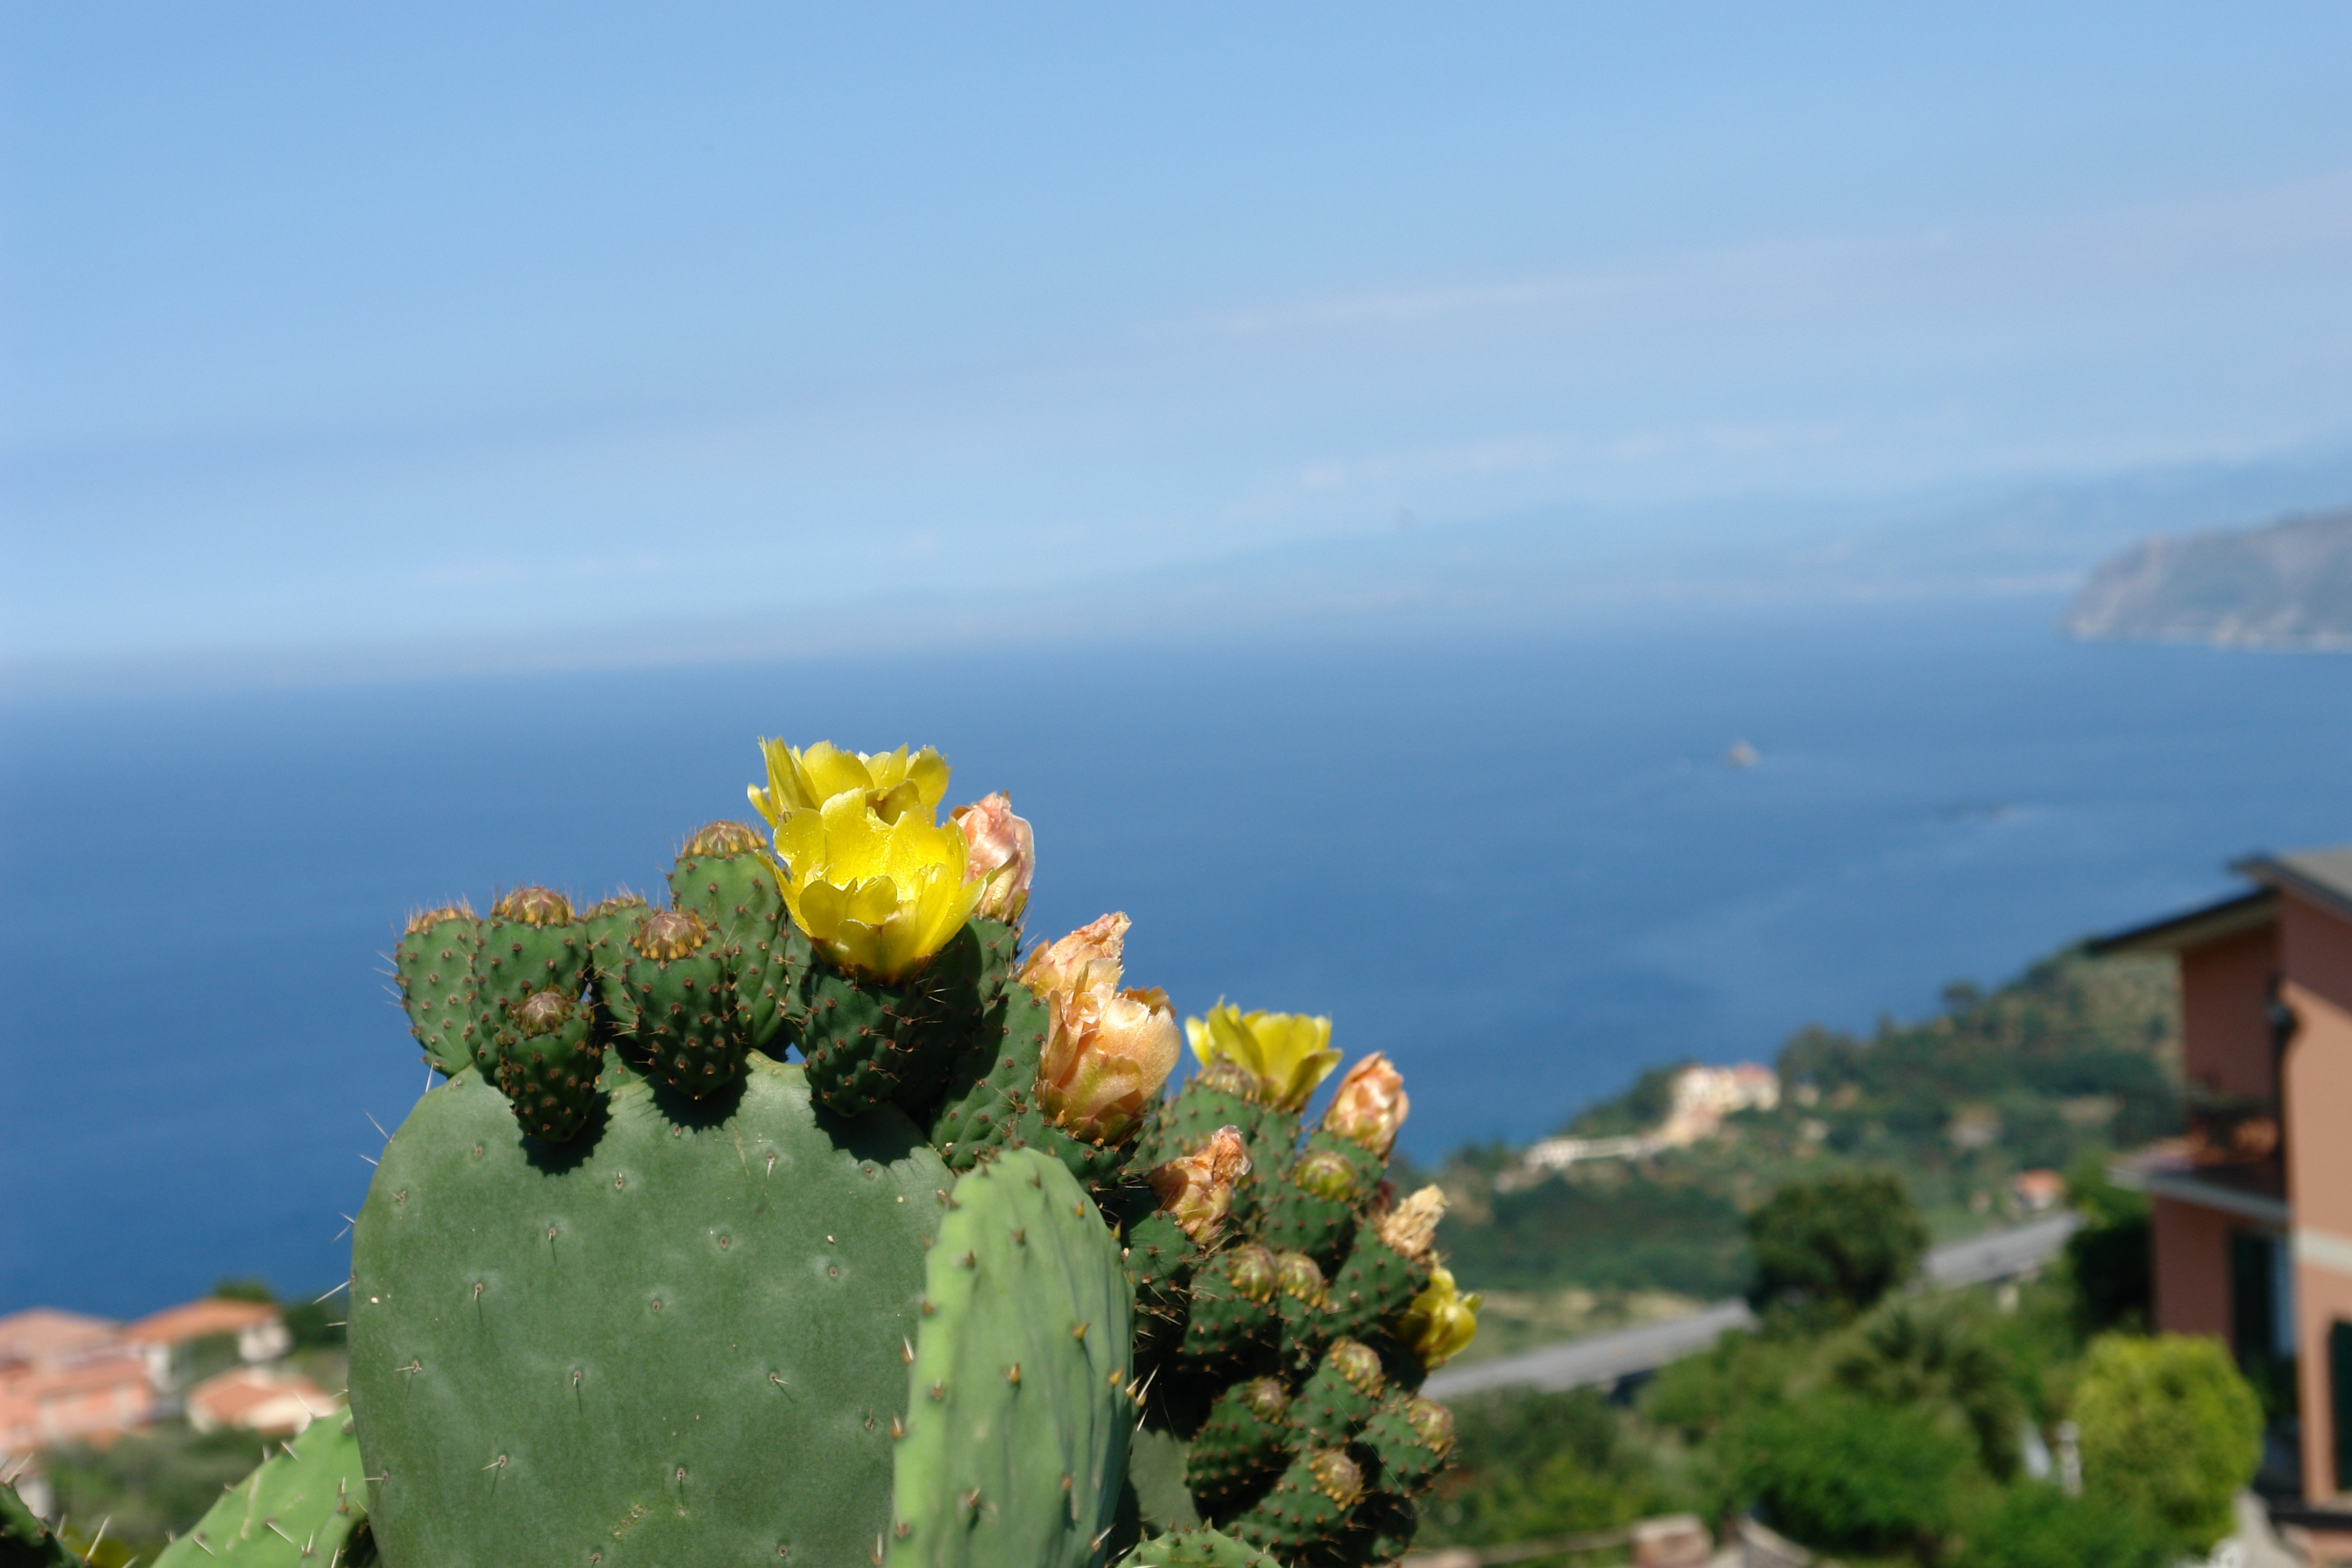
nature, cactus, plant, field, flower, produce, botany, flora, sicily, mediterranean sea, flowering plant, prickly pear, cactus flower, land plant, nopal, barbary fig